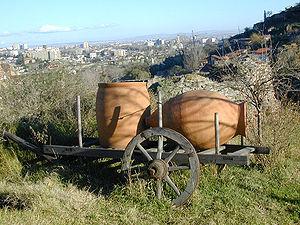
Longtemps, la viticulture fut une spécialité de quelques pays — dont la Grèce, l'Italie, la France, l'Allemagne, l'Espagne et le Portugal — mais aujourd'hui, une cinquantaine de pays peuvent disputer à l'Europe le privilège de planter des vignes et de récolter du vin. La tradition biblique selon laquelle la divinité aurait accordé à Noé échoué sur le mont Ararat le privilège de planter la vigne recouvre une réalité historique puisque les premières vignes cultivées pendant l'Antiquité l'ont été dans le Croissant fertile. Toutefois, les recherches scientifiques ont prouvé que les premières vinifications se sont faites dans l'actuelle Géorgie il y a près de 8'000 ans.
La viticulture en Géorgie est l'une des plus anciennes du monde, et peut-être le berceau du vin, les premières traces de viticulture et de vinification remontant à 8 000 ans avec la production de vins en kvevri. Ses vignes couvrent actuellement 100 000 hectares et le pays compte 540 cépages authentifiés. La plus grande partie des vins est vinifiée encore selon la méthode ancestrale.
Une jarre est un récipient de plus ou moins grande taille, généralement de forme grossièrement cylindrique et en terre cuite et utilisé pour le stockage de denrées, parfois pour la cuisson. Elle a une fonction similaire à l'amphore mais a une plus grande capacité de stockage et est plus trapue. Elle peut avoir des poignées pour faciliter le transport.
Le kvevri est une grande jarre de terre cuite, d'une contenance de 800 à 3 500 litres, originaire de la Géorgie.